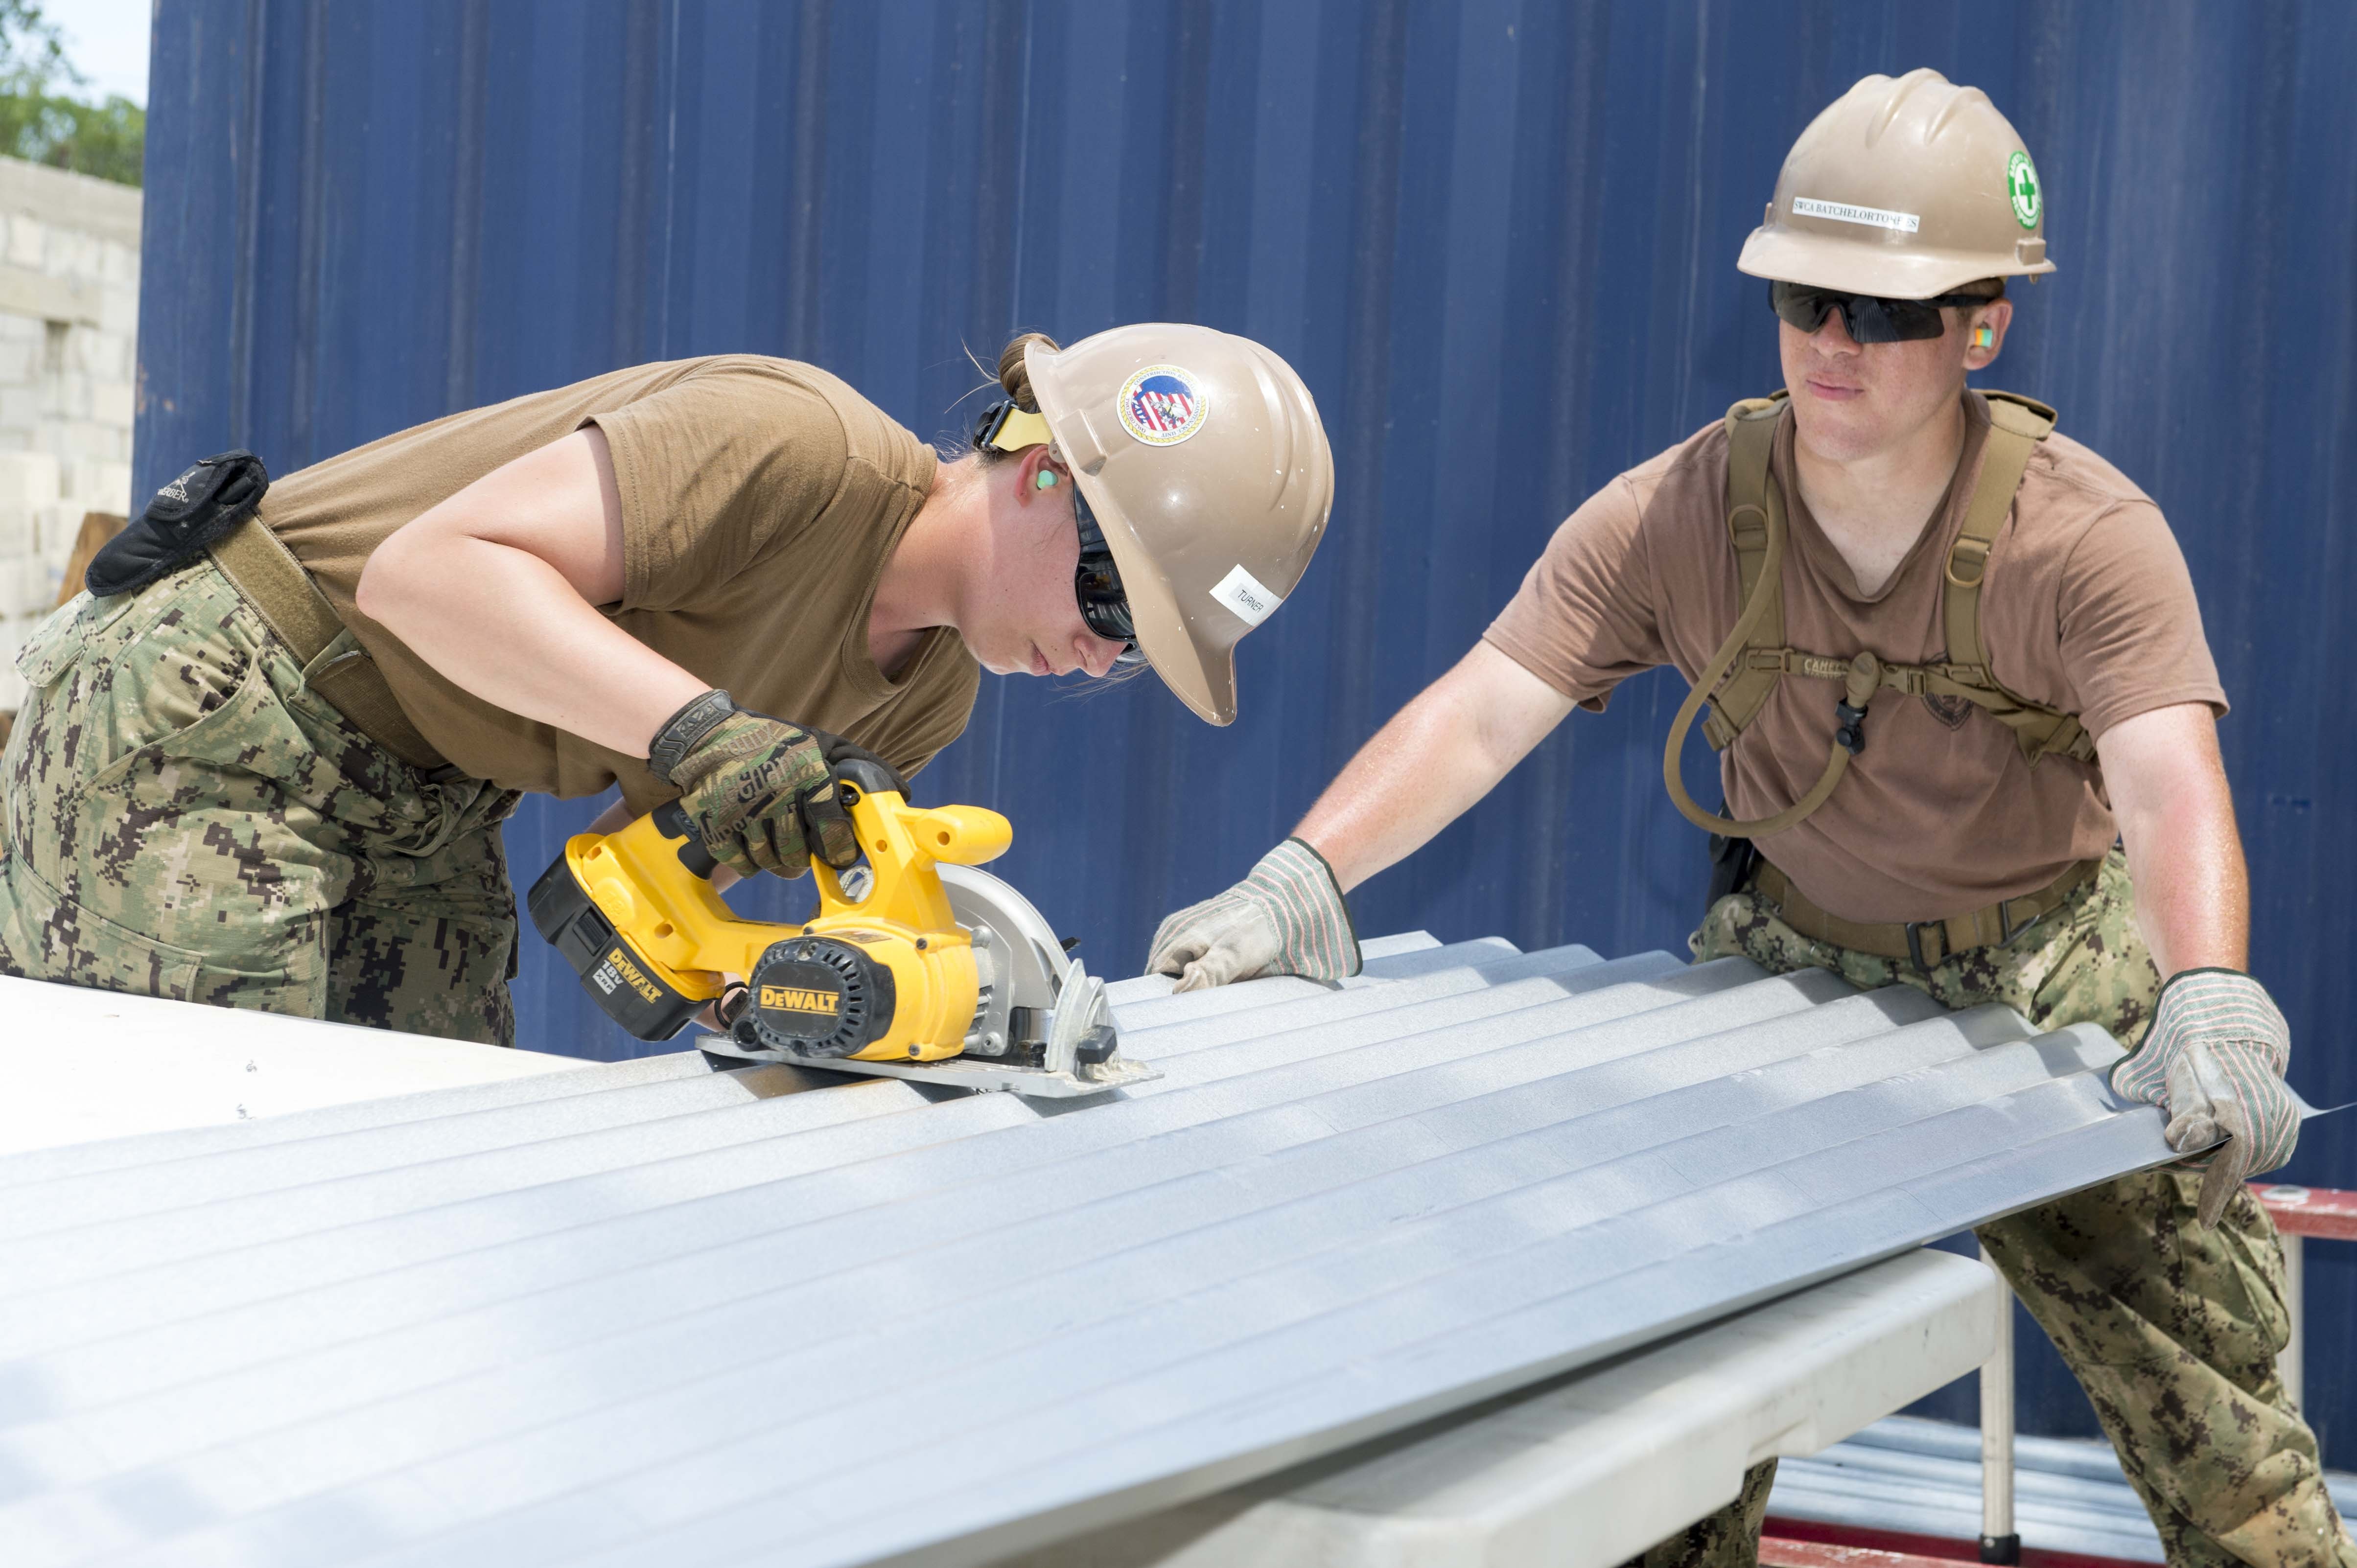
person, building, construction, industrial, profession, saw, cut, cutting, women, females, site, job, workers, contractor, construction worker, laborers, hard hats